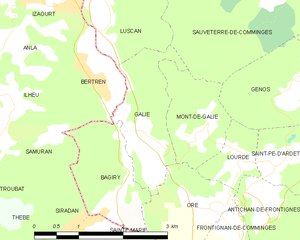
Galié est une commune française située dans le département de la Haute-Garonne, en région Occitanie.